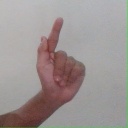
अक्षर: ळ